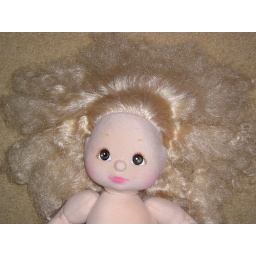
This is the girl shown in the pink dress